Sketches by Boz

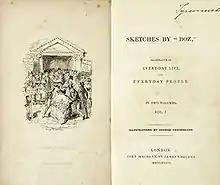
Frontispiece of the (first series) first edition, February 1836. Illustration by George Cruikshank

Sketches by "Boz," Illustrative of Every-day Life and Every-day People (commonly known as Sketches by Boz) is a collection of short pieces the English author Charles Dickens originally published in various newspapers and other periodicals between 1833 and 1836. They were re-issued in book form, under their current title, in February and August 1836, with illustrations by George Cruikshank.